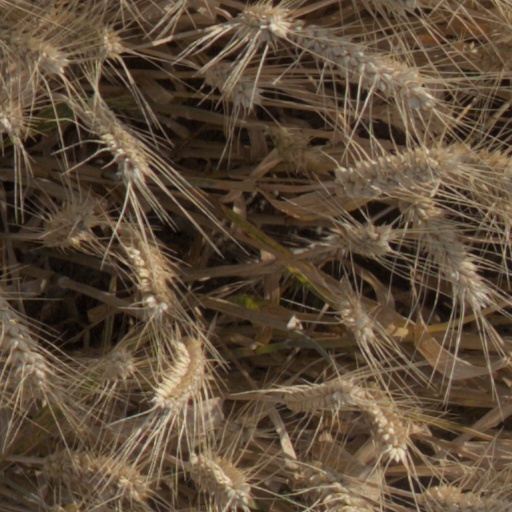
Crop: wheat